Queen Elizabeth's Men

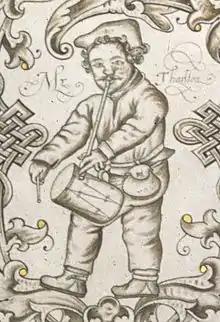
Richard Tarleton, the company's principal comic actor and main star

Since the Queen instigated the formation of the company, its inauguration is well documented by Elizabethan standards. The order came down on 10 March 1583 (new style) to Edmund Tilney, then the Master of the Revels; though Sir Francis Walsingham, head of intelligence operations for the Elizabethan court, was the official assigned to assemble the personnel. At that time the Earl of Sussex, who had been the court official in charge of the Lord Chamberlain's Men in its first Elizabethan incorporation, was nearing death. The Queen's Men assumed the same functional role in the Elizabethan theatrical landscape as the Lord Chamberlain's Men before and after them did: it was the company most directly responsible for providing entertainment at court (although other companies also performed before the Queen).